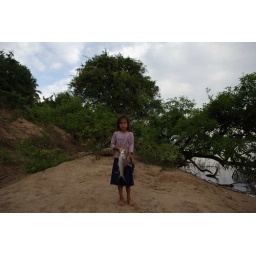
Child holding a fish near a river